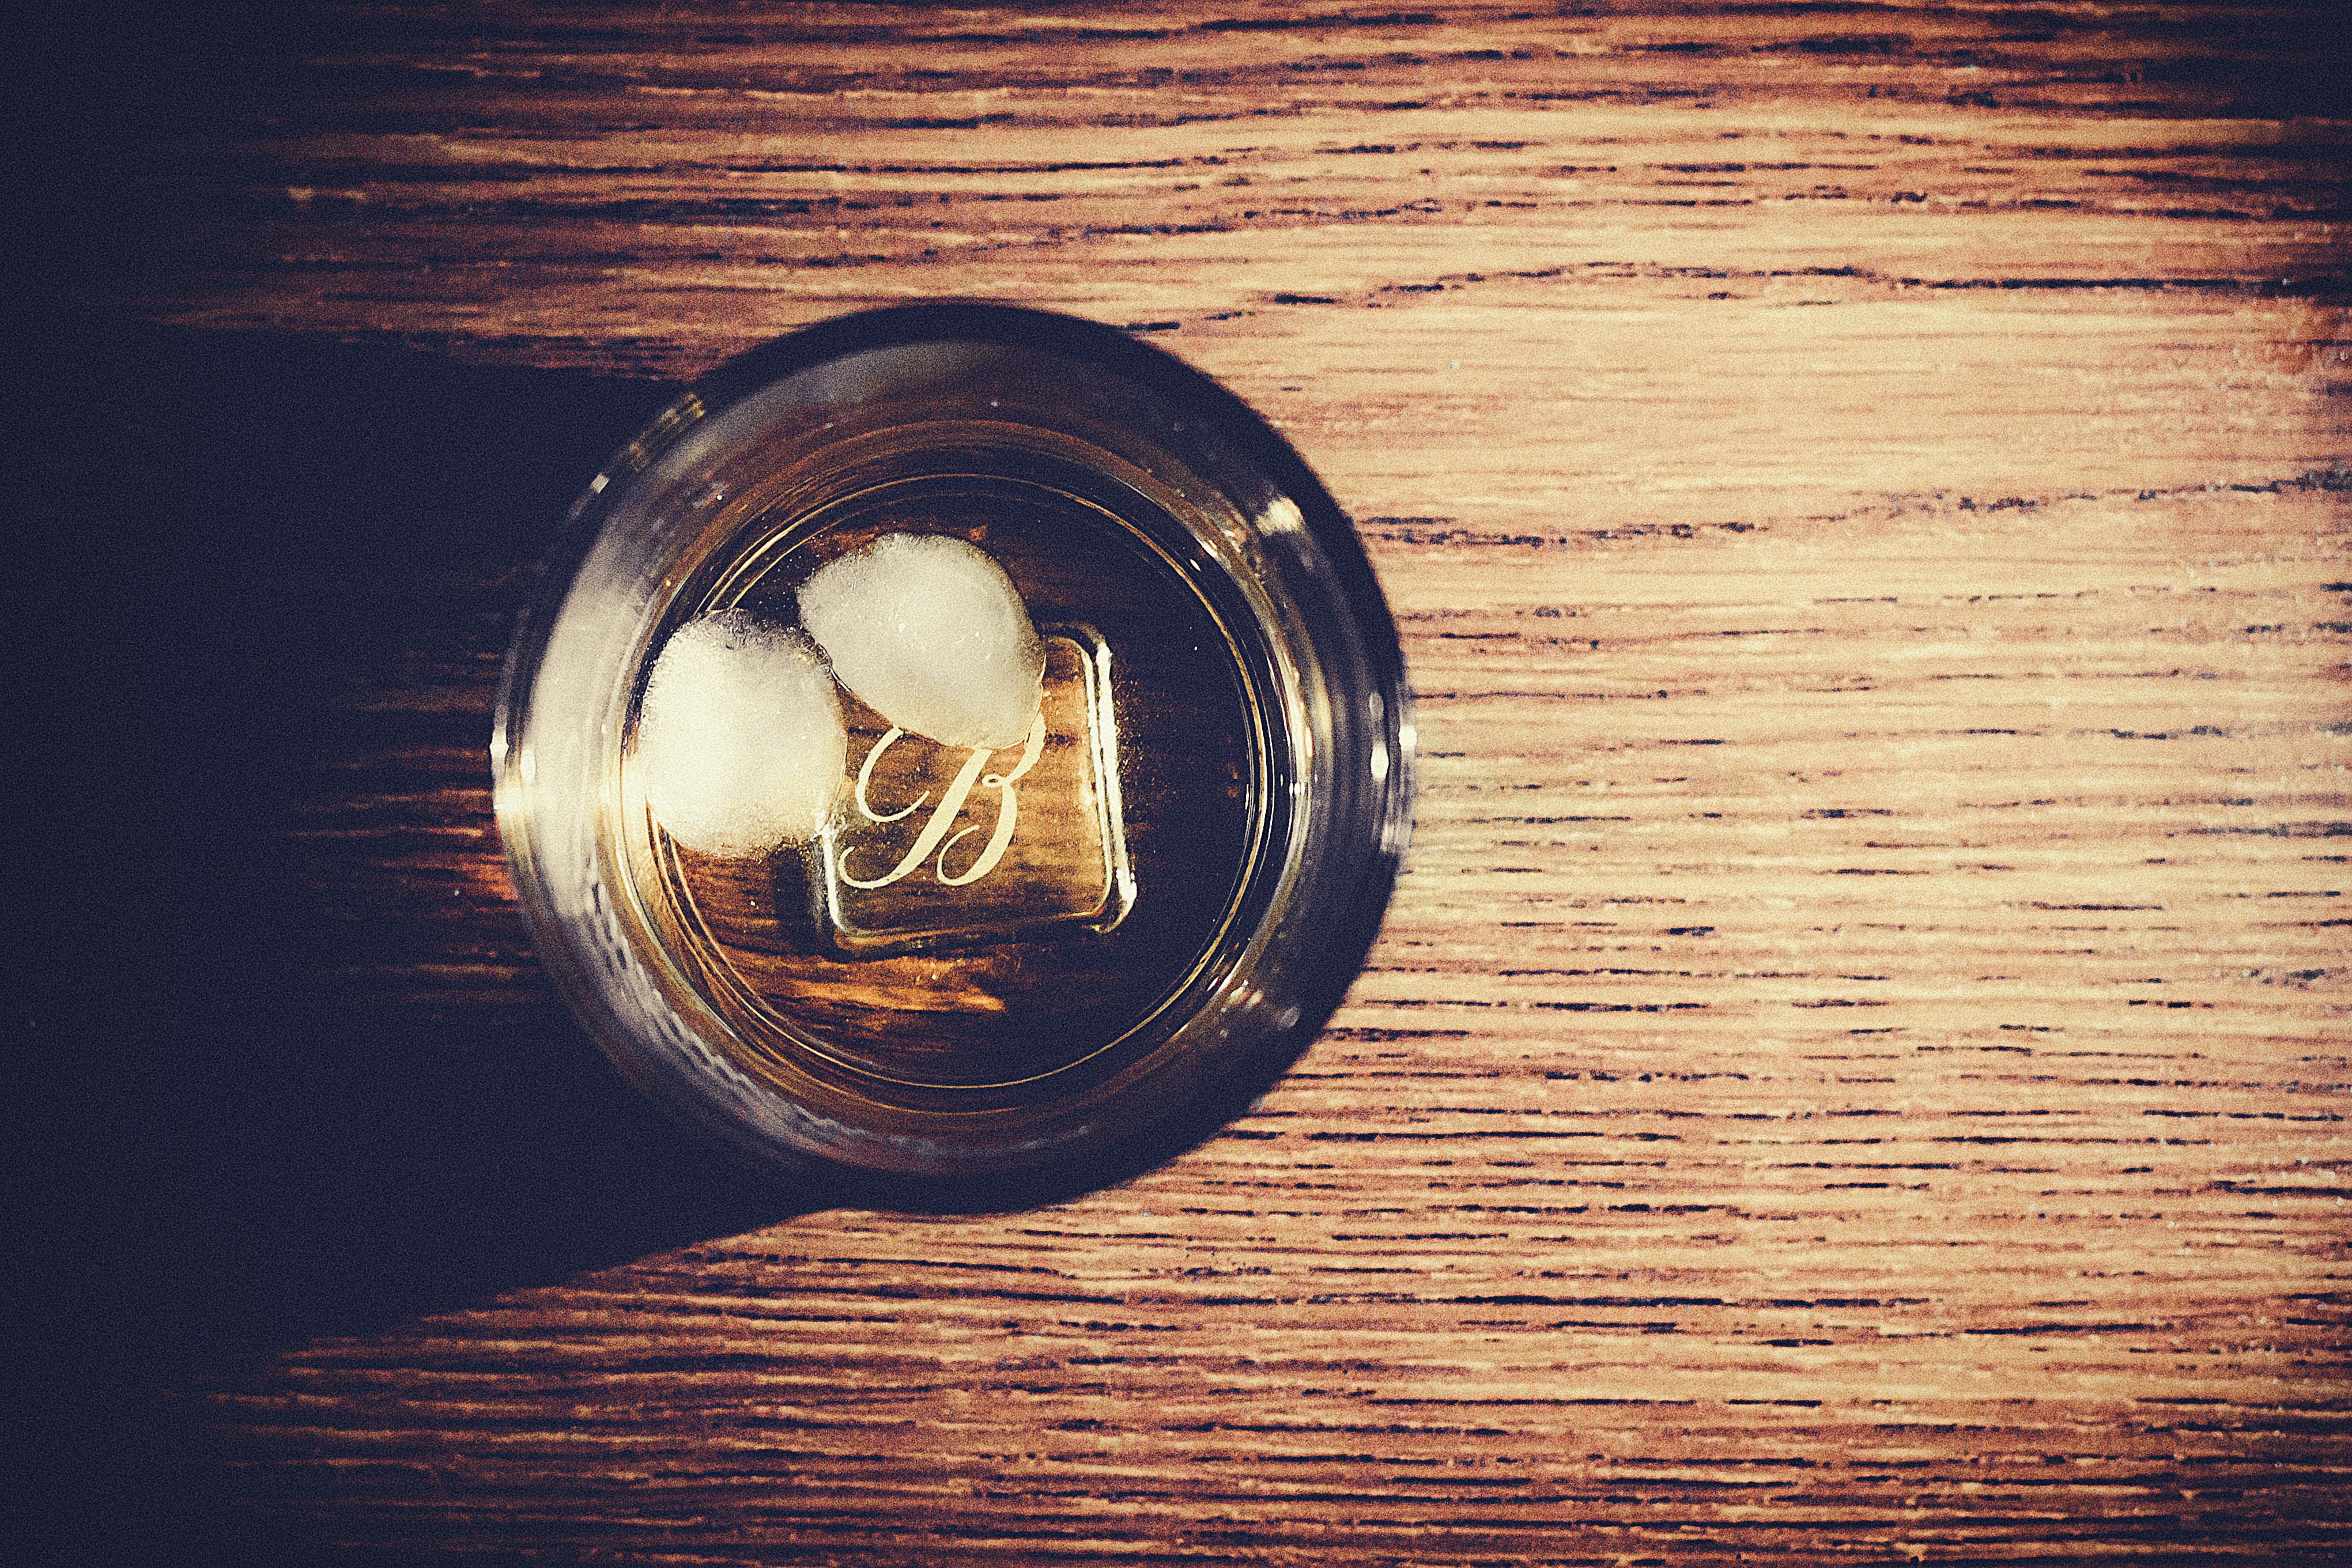
hand, light, wood, glass, number, reflection, drink, darkness, lighting, alcohol, circle, whisky, shape, on the rocks